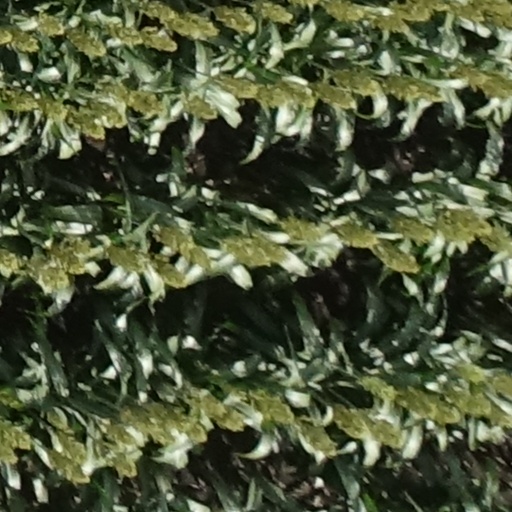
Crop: sorghum